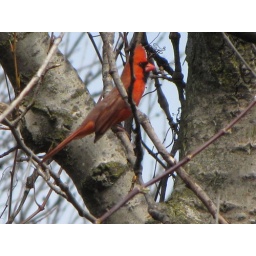
Peterborough, ONMale cardinal that is always floating around this area, but he refuses to get in a clear shot!